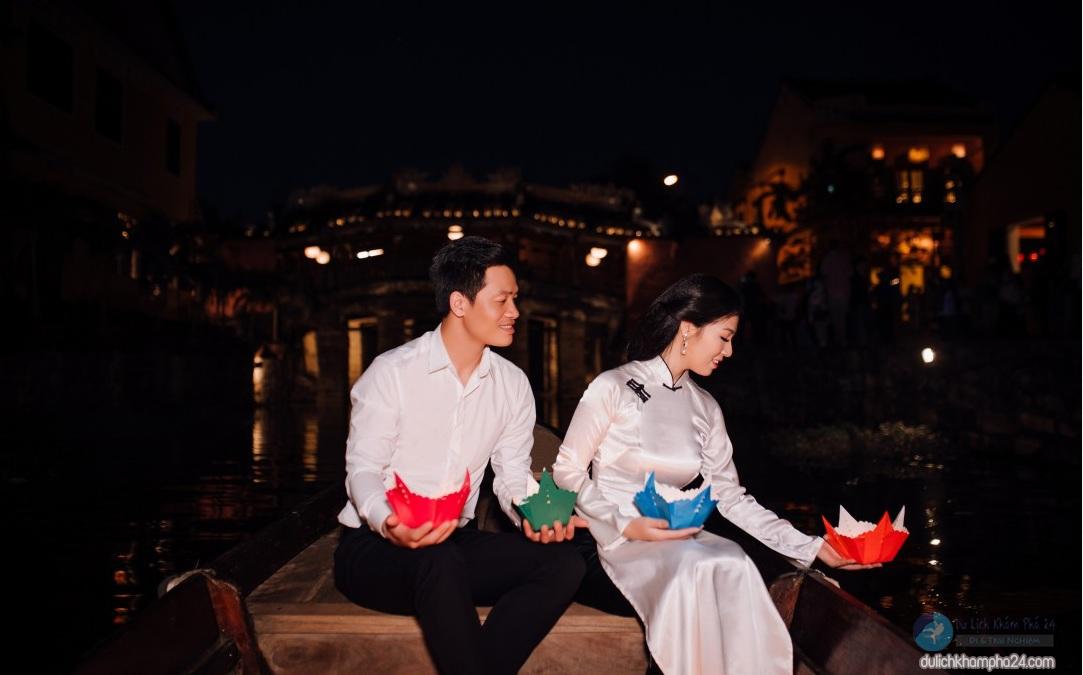
có một cô gái đang thả hoa đăng ở trên sông